Answer in natural language. Considering the relative positions, is dark cave wall decor photo (marked A) to the left or right of Doorway (marked C)? Choose between the following options: left or right
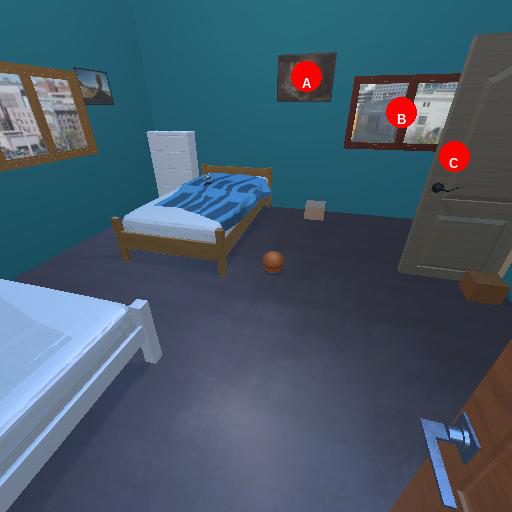
<answer>left</answer>